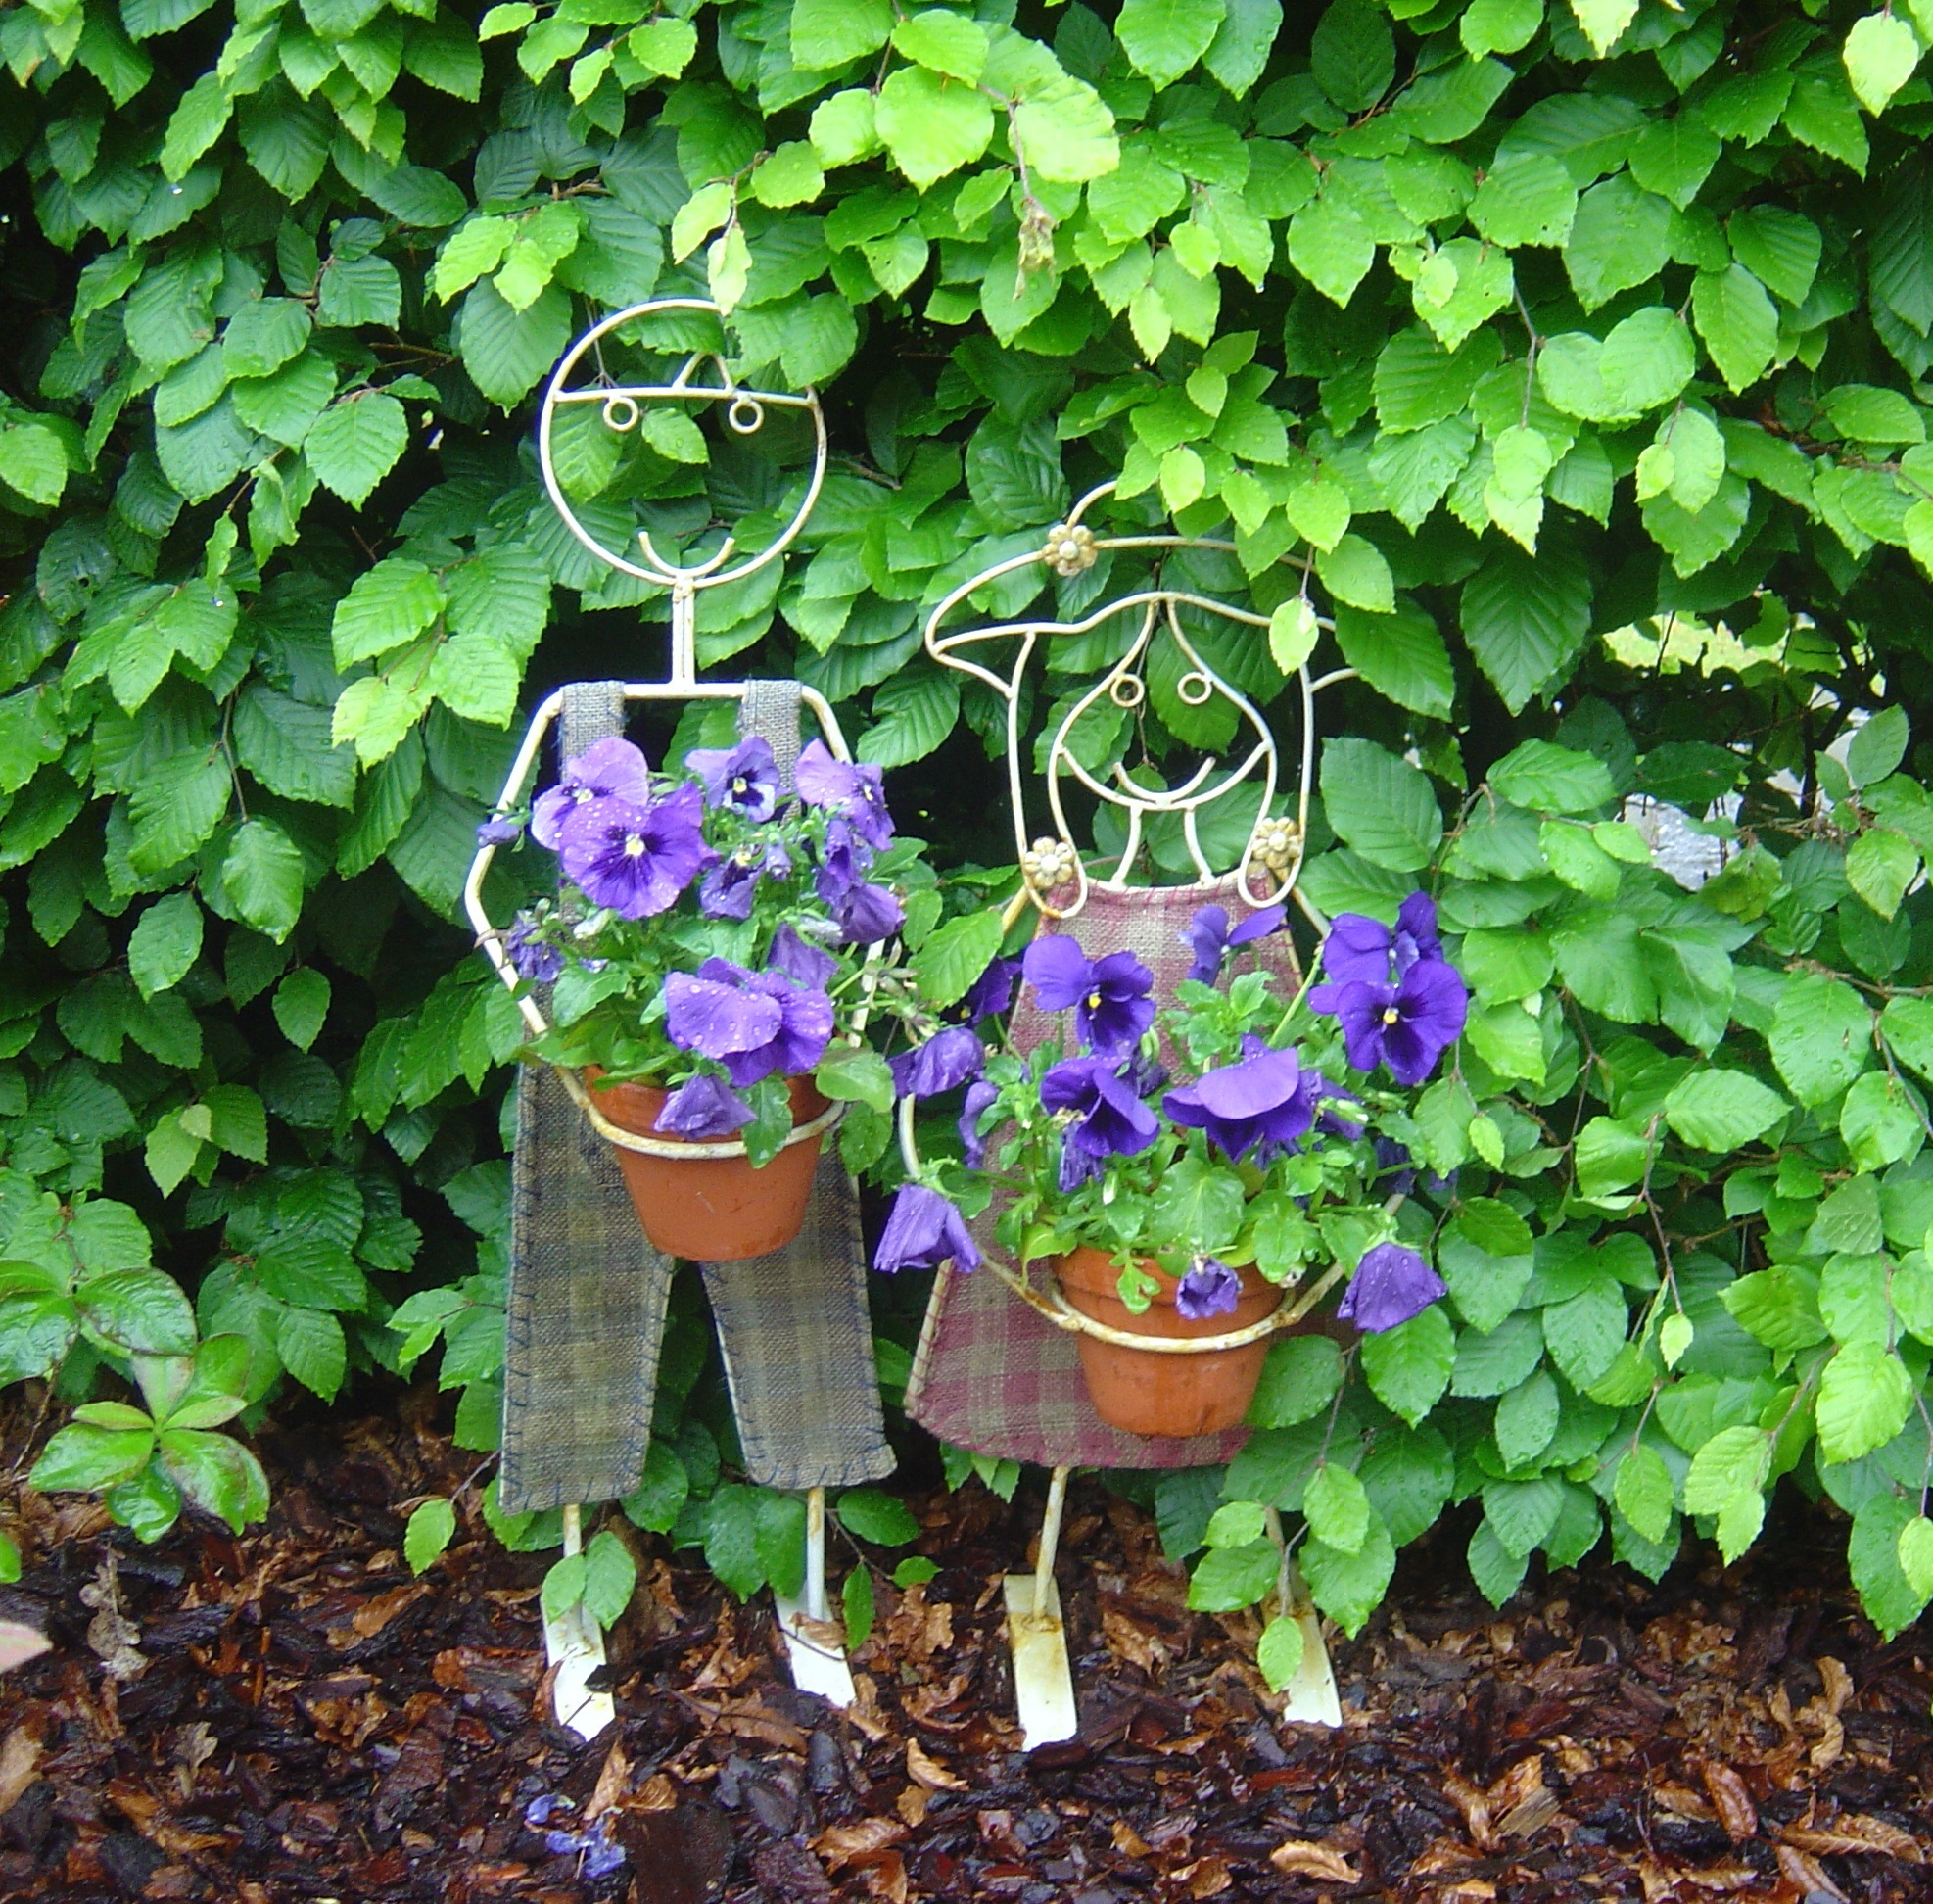
grass, plant, leaf, flower, herb, natural, garden, flora, cool image, shrub, groundcover, flowerpot, cool photo, have, flowering plant, annual plant, erection